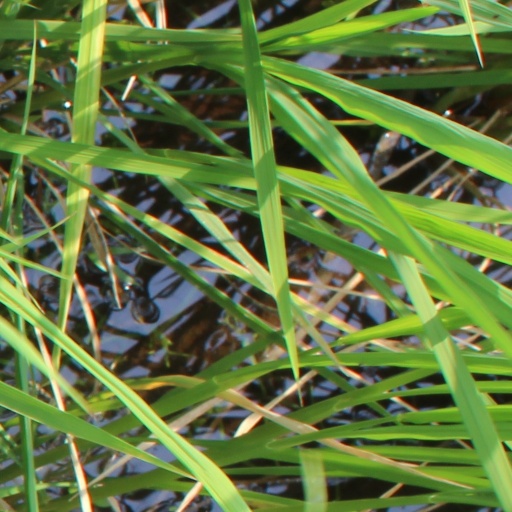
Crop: rice